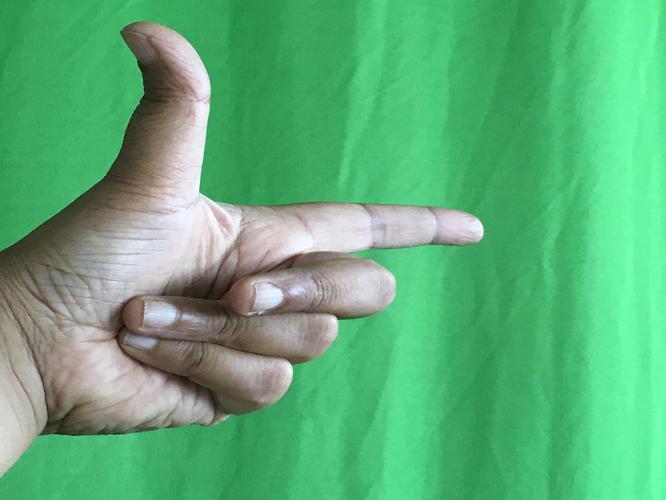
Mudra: Chandrakala
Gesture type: single_hand